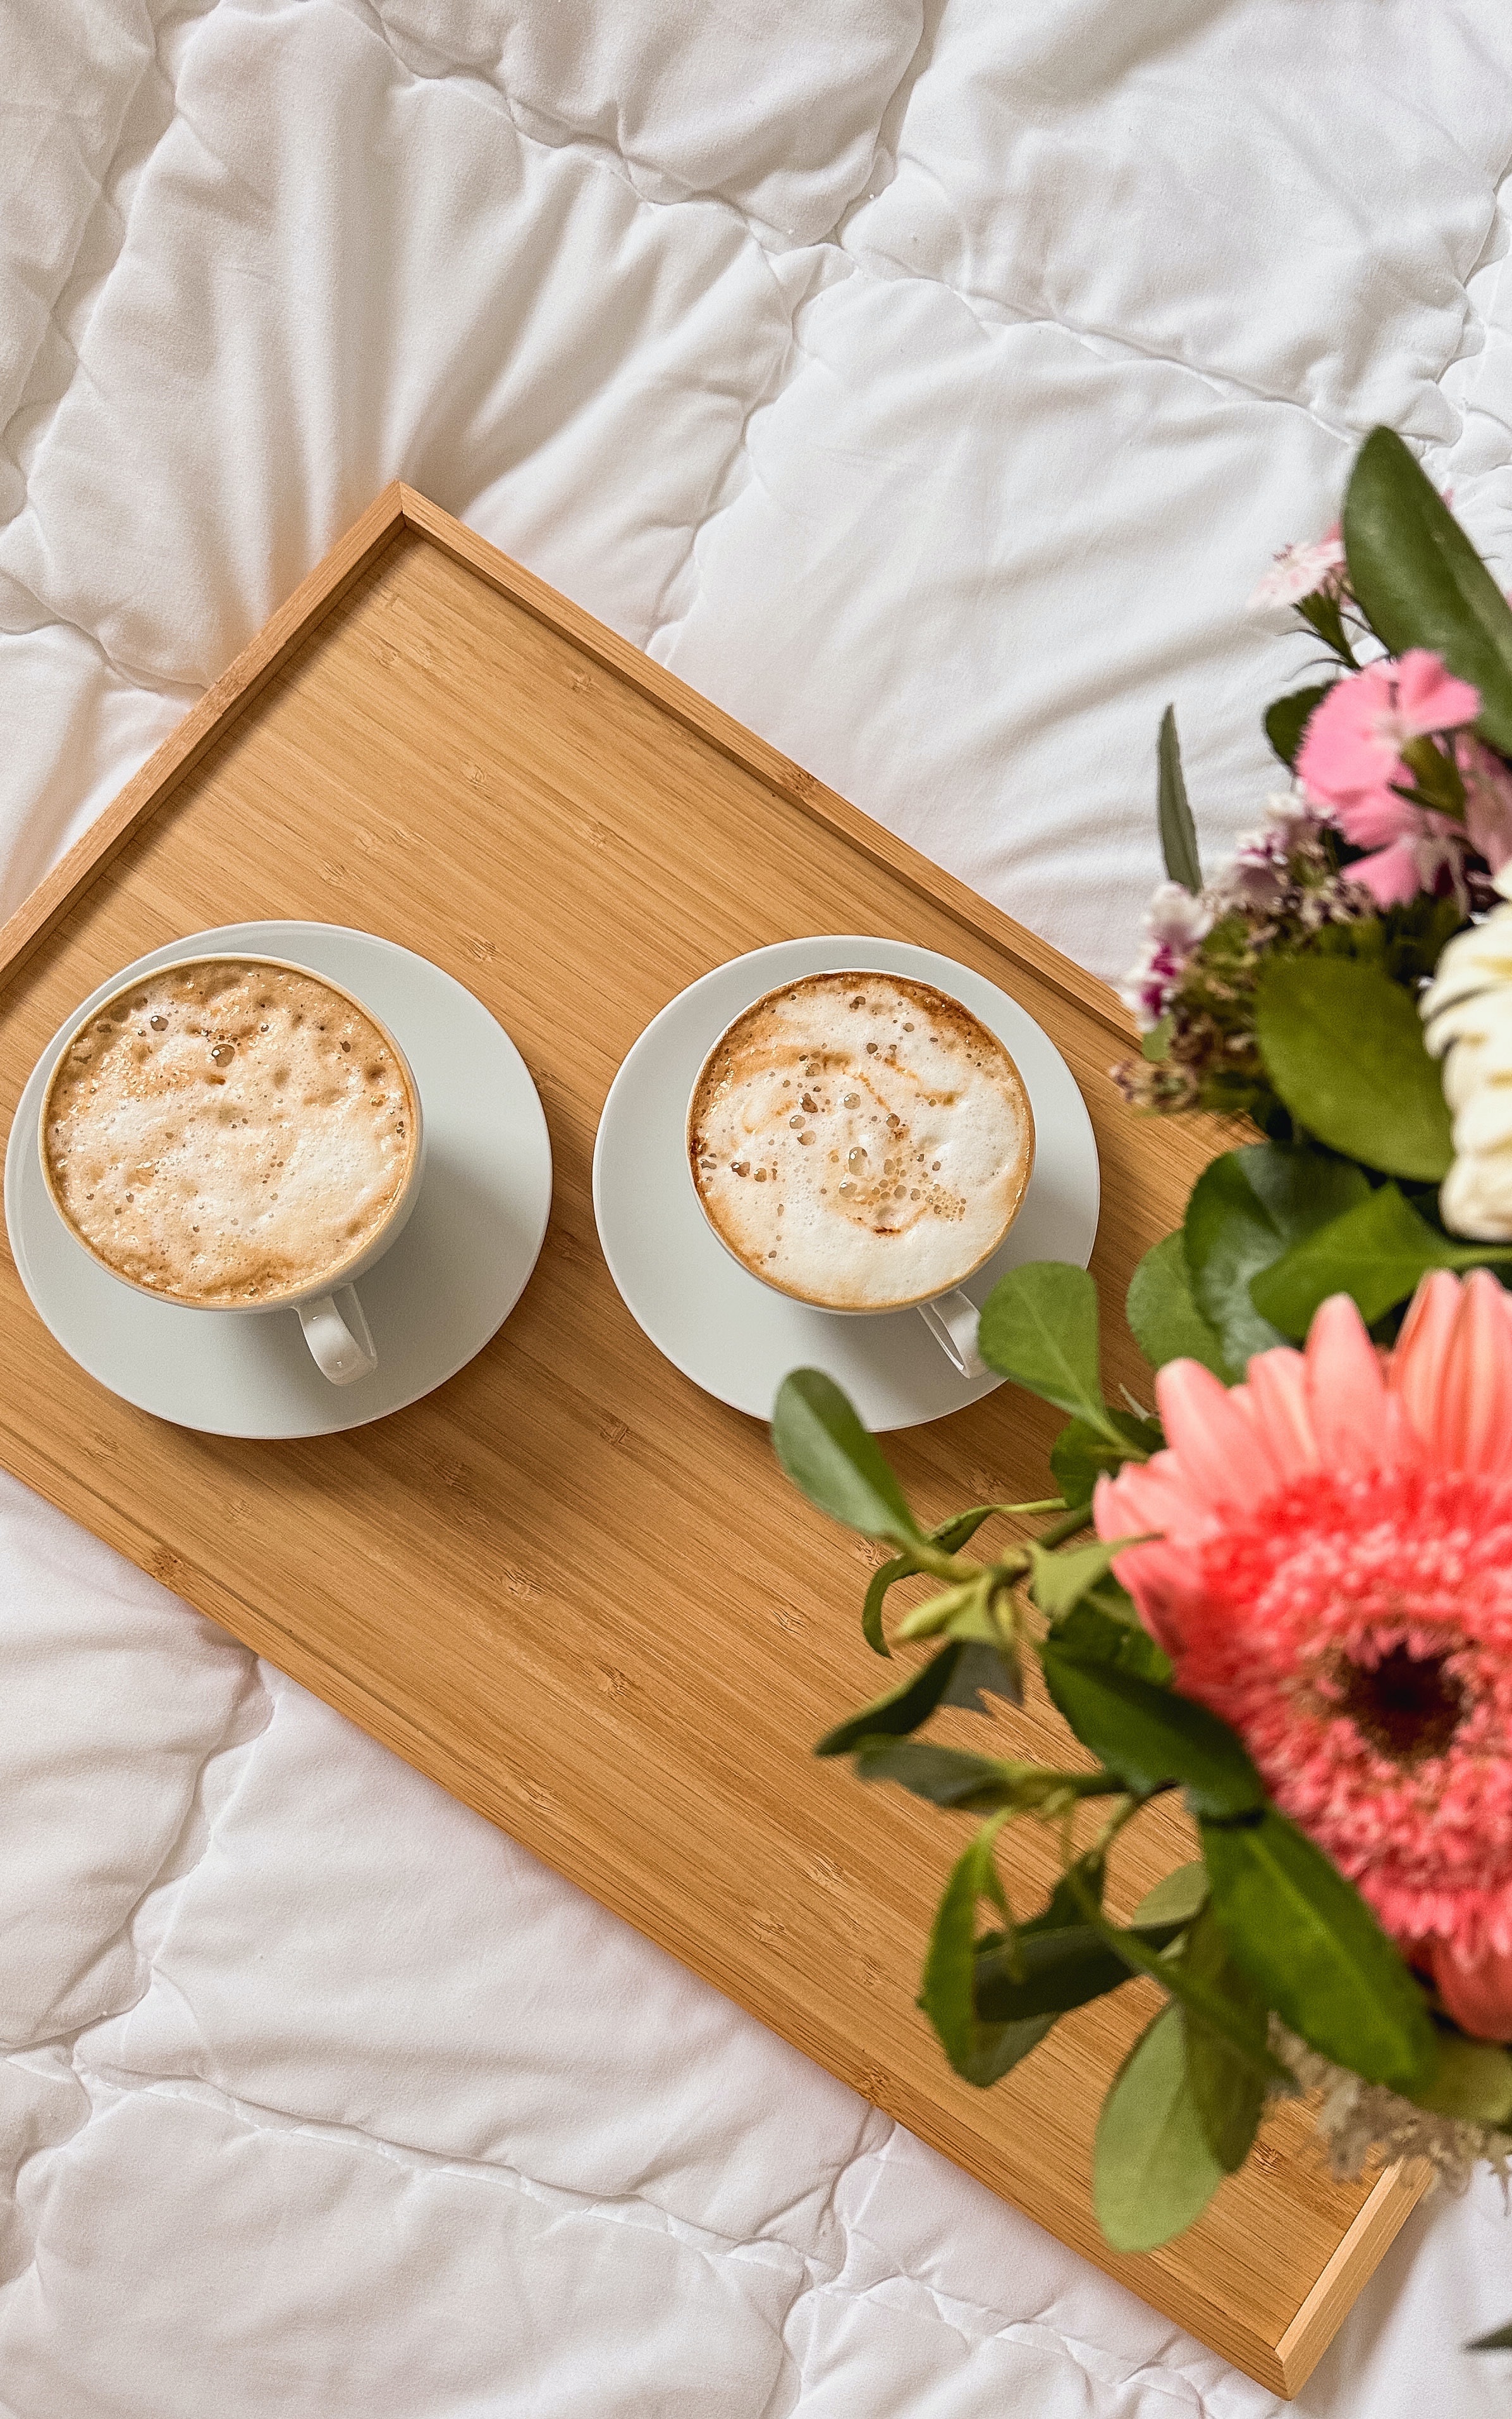
food, flower, tableware, dishware, drinkware, ingredient, table, cup, recipe, serveware, plate, wood, cuisine, coffee cup, porcelain, dish, petal, dairy, drink, sweetness, rose, napkin, cream, spoon, flower arranging, platter, bowl, artificial flower, white coffee, comfort food, rose family, annual plant, finger food, tablecloth, rose order, linens, Hybrid tea rose, baking, peach, teacup, superfood, floral design, cappuccino, wedding ceremony supply, breakfast, cut flowers, home accessories, flowering plant, centrepiece, still life photography, produce, mug, garden roses, rosa centifolia, still life, ceramic, cafe au lait, floristry, bouquet, peony, meal, knife, snack